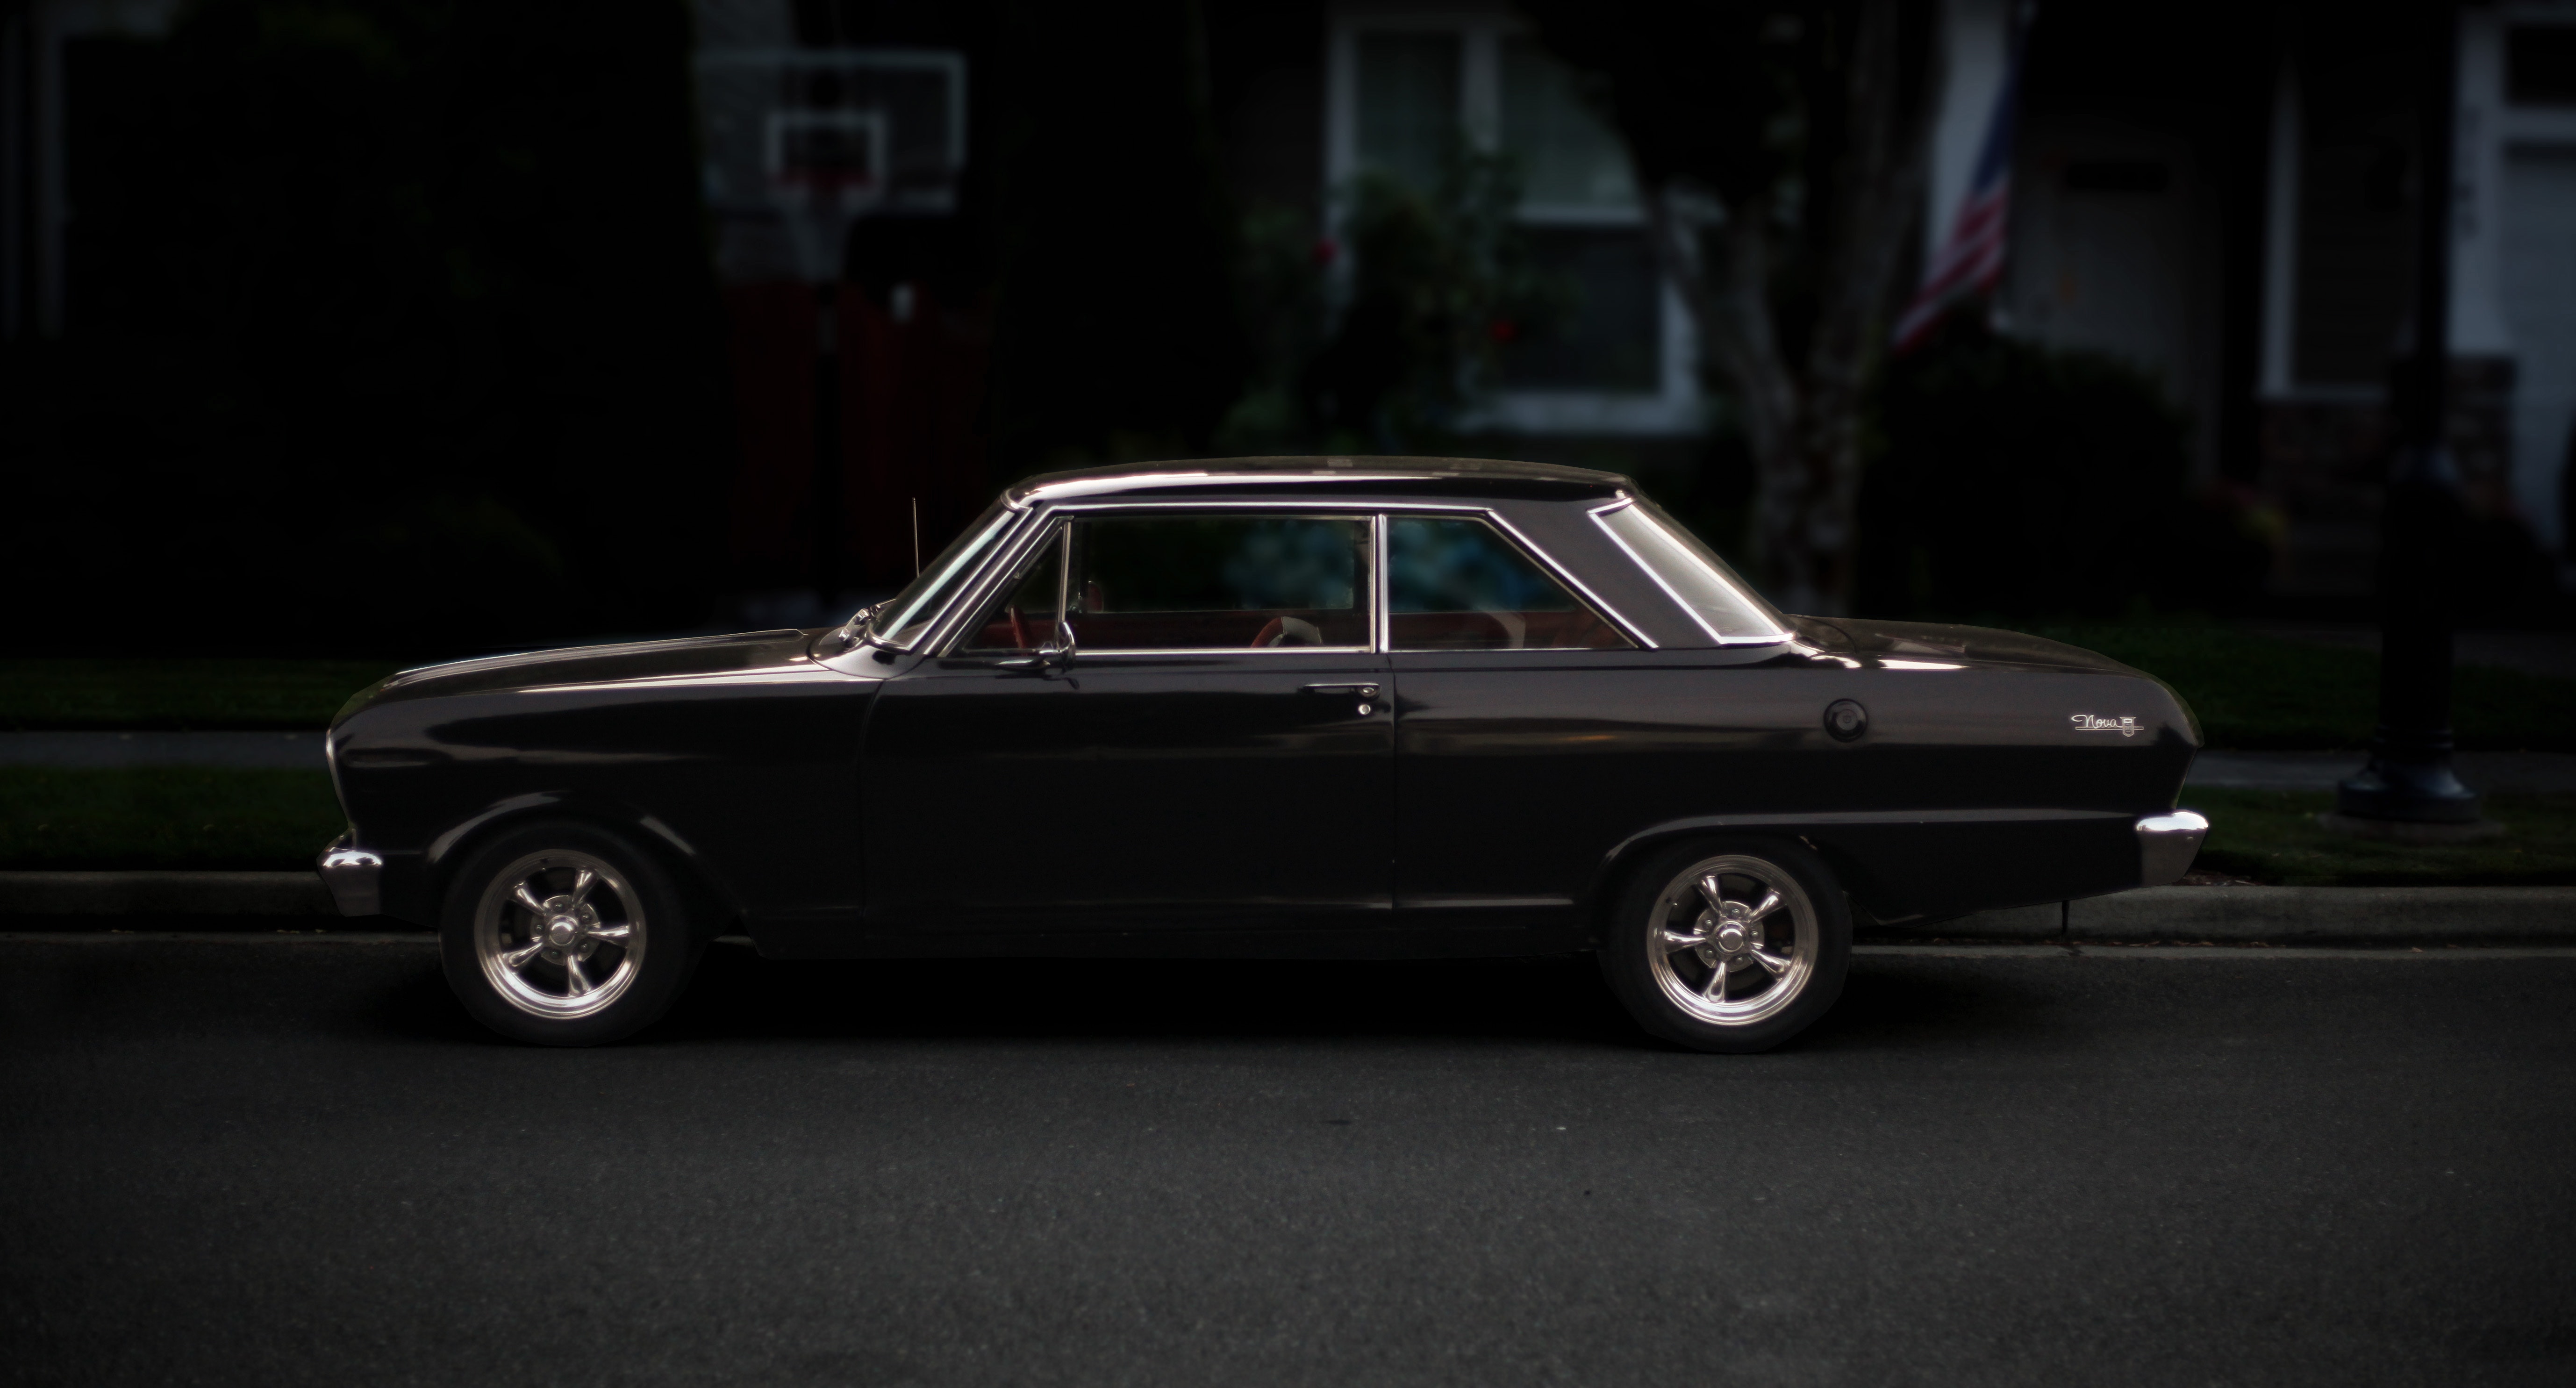
land vehicle, vehicle, car, classic car, full size car, sedan, automotive wheel system, hardtop, coupe, automotive exterior, muscle car, wheel